Zhuangpiao

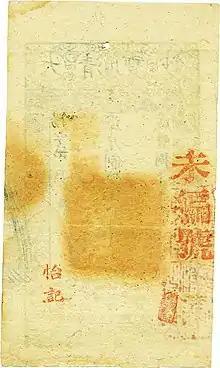
The names of various "qianzhuang" stamped on the reverse side of a Great Qing Treasure Note (大清寶鈔) banknote, such endorsements were common on "zhuangpiao".

The Hubei Guanpiao was abolished in 1927 with the bankruptcy of the Hubei Guan-Qianju. After the Hubei Guan-Qianju filed for bankruptcy in 1927 35 million strings in Hubei Guanpiao banknotes, which accounted for about half of the total of Hubei Guanpiao issued, were lost in the lengthy recall process by the defunct banks, as these banknotes had become completely worthless.